IBM mainframe

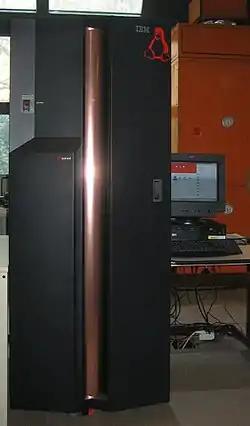
IBM System z800

The IBM Z family, introduced in 2000 with the z900, supports z/Architecture, which extends the architecture used by the System/390 mainframes to 64 bits.